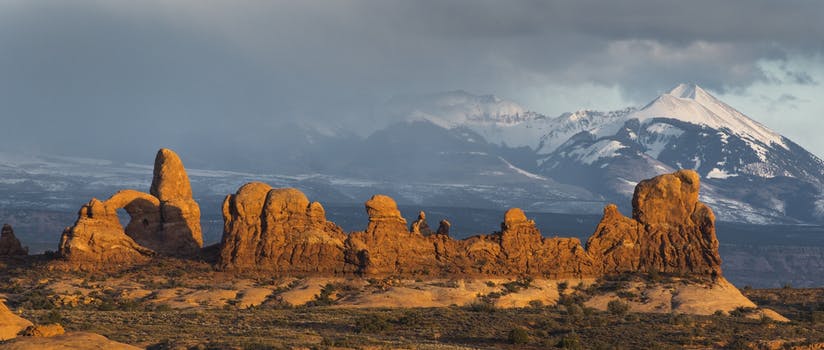
Label: No Watermark